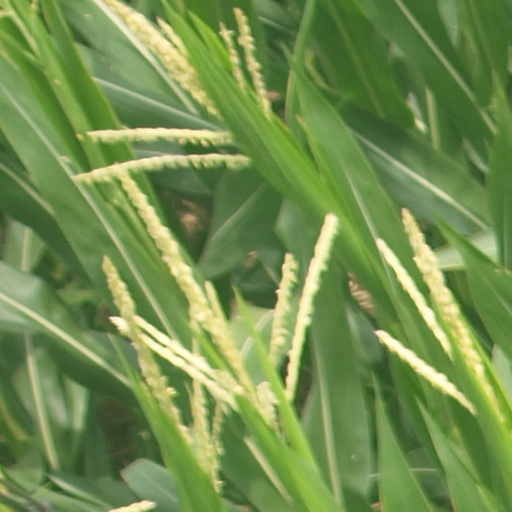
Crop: maize; corn